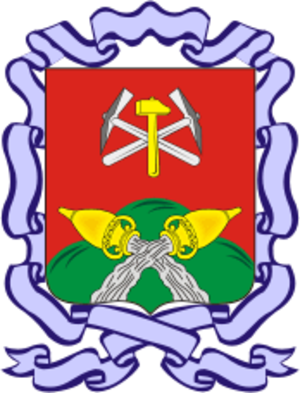
Novomoskovsk
Novomoskovsk er en by i Tula oblast i Rusland. Novomoskovsk er Tula oblasts næststørste by med 125.647 indbyggere.